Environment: real
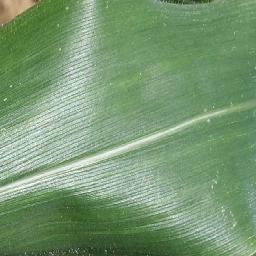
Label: healthy